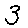
Label: 3